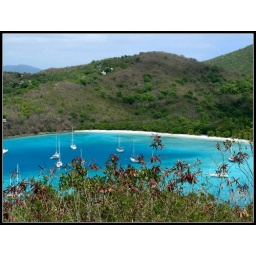
Enchanting looking over the edge and spotting the sailboats sitting in the bay. What a life! St. John, Virgin Islands.